Rhein Kraft

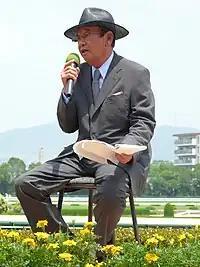
Rhein Kraft's trainer Tsutomu Setoguchi

Rhein Kraft made a successful track debut when she won a maiden race over 1400 metres at Kyoto Racecourse on 16 October. Three weeks later the filly was stepped up in class for the Grade 3 Fantasy Stakes over the same course and distance and won from Monroe Blond and eleven others. On 5 December at Hanshin Racecourse Rhein Kraft was moved up to the highest level to contest the Grade 1 Hanshin Juvenile Fillies over 1600 metres and finished a close third, beaten a head and a nose by Shonan Peintre and Ambroise.